Alcohol in New France

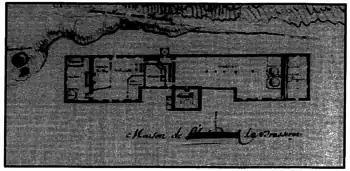
Plan of Jean Talon's brewery in 1686

Not long after his arrival in 1665, the first Intendant of New France Jean Talon put "his own money" towards a brewery in Quebec, in the hopes that state-driven production of beer would generate a local industry, reduce dependence on imported alcohol, ensure that excess grain was put to use, and reduce drunkenness of Canadians and Natives alike (beer being a 'weaker' alcohol). Roughly half of the annual production of around 800,000 litres was kept in Quebec, the other half being exported to the Antilles. Despite a promising start, the brewery closed permanently less than ten years after opening in 1668, its product unable to compete with domestic brewing and a rise in imports of other alcohols, and moreover, failing to be in sufficient demand from the small colonial population. Under French rule, there were no further attempts to create a state-owned brewery. Breweries at Montreal and Longueuil in the latter half of the 17th century and the first half of the 18th century, such as that at the "Institut des frères Charon", were similarly short-lived.